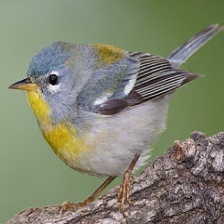
Species: NORTHERN PARULA
Scientific name: SETOPHAGA AMERICANA